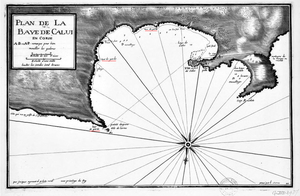
Calvi, Balagne (Corse) - Plan de la baye de Calvi par Jacques Ayrouard 1700-1799
Calvi est une commune française située dans la circonscription départementale de la Haute-Corse et le territoire de la collectivité de Corse. Bâtie dans le golfe du même nom, elle se trouve au nord-ouest de l'île et constitue avec l'Île-Rousse l'une des deux agglomérations majeures de Balagne.